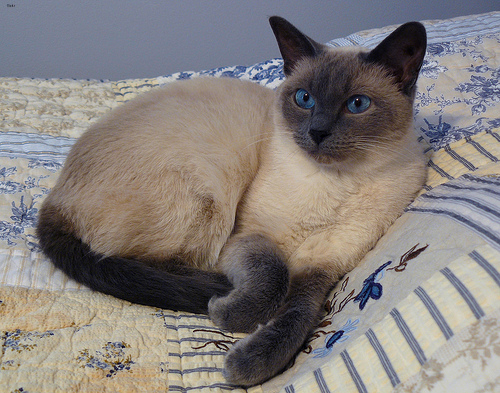
Animal: cat
Breed: Siamese